Hiroshima Peace Memorial Museum

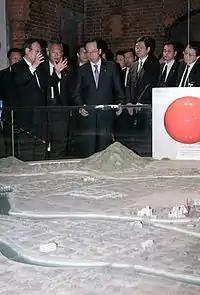
Hiroshima mayor Tadatoshi Akiba and Japanese Prime Minister Yasuo Fukuda with the model of the city on August 6, 2008

"The Peace Memorial Museum collects and displays belongings left by the victims, photos, and other materials that convey the horror of that event, supplemented by exhibits that describe Hiroshima before and after the bombings and others that present the current status of the nuclear age. Each of the items displayed embodies the grief, anger, or pain of real people. Having now recovered from the A-bomb calamity, Hiroshima's deepest wish is the elimination of all nuclear weapons and the realization of a genuinely peaceful international community."